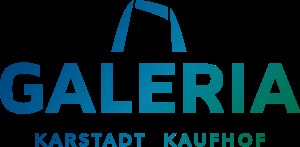
Karstadt
Logo for Galeria Karstadt Kaufhof siden 25. marts 2019
Karstadt Warenhaus GmBH er en tysk kæde af stormagasiner. Kæden består af 90 stormagasiner samt 32 sportsbutikker over det meste af Tyskland. Langt størstedelen drives under navnet Karstadt; dog driver kæden også stormagasinerne Oberpollinger i München og KaDeWe i Berlin. Hovedsædet er beliggende i Essen, og virksomheden omsatte i 2006 for 4,9 mia. euro. Antallet af ansatte var samme år ca. 32.000.